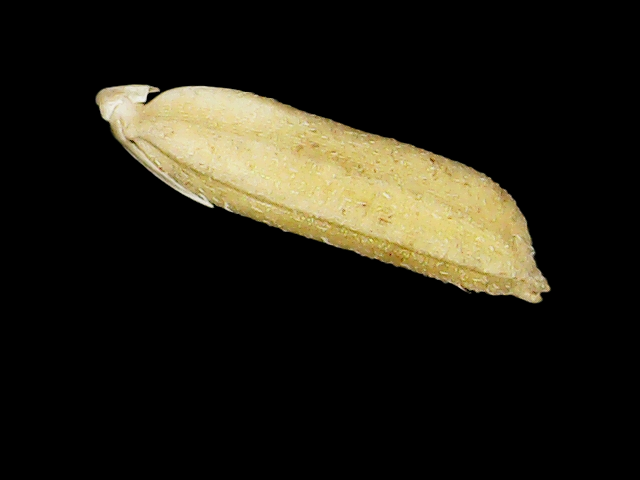
Rice variety: Binadhan21